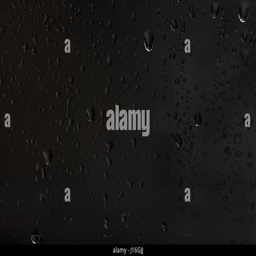
drops of water running down the dark glass as the background